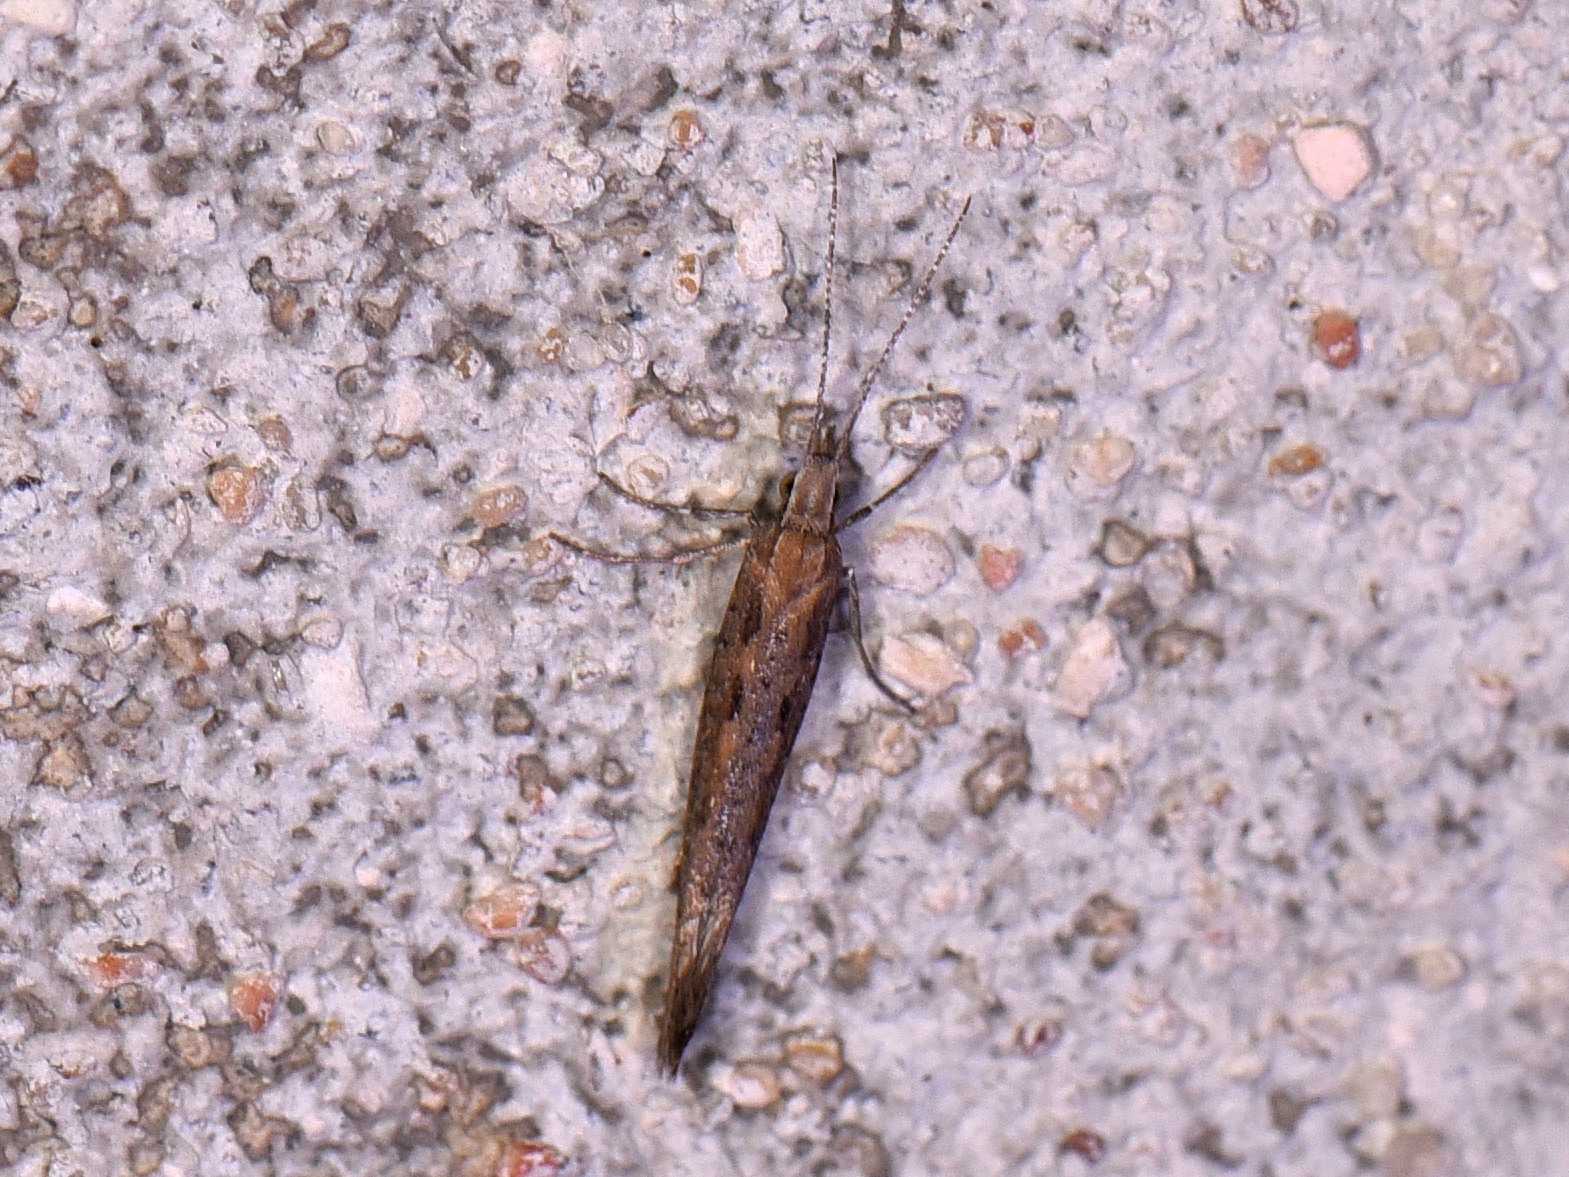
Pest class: diamondback_moth